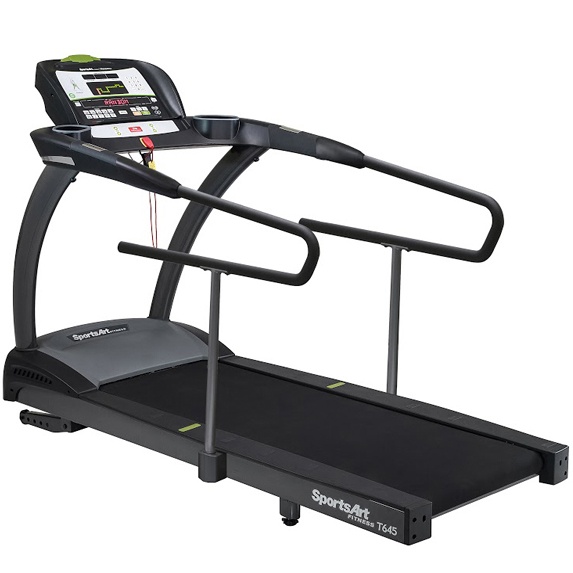
SportsArt Medical Rehab Treadmill Long Hand Rails
SportsArt Medical & Rehab Hand Rails. Compatible with SportsArt T635A, T645 & TS655 Treadmills.
Brand: SportsArt
Category: Sporting Goods > Fitness & General Exercise Equipment > Cardio > Cardio Machine Accessories & Parts > Treadmill Accessories & Parts > Treadmill Rails